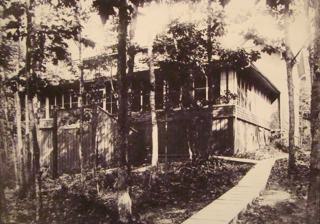
Building: Coole Park Manor
Country: United States of America
Year built: 1913
United States historic place Coole Park Manor U.S. National Register of Historic Places Show map of Wisconsin Show map of the United States Location 351 Old Fort Road La Pointe , Wisconsin Coordinates 46°45′55″N 90°47′0″W / 46.76528°N 90.78333°W / 46.76528; -90.78333 Built 1913 NRHP reference No. 05000529 Added to NRHP June 1, 2005 Coole Park Manor is a historic summer cottage in La Pointe , Wisconsin . It was built in 1913 and added to the National Register of Historic Places on July 1, 2005. The property is located on the southern shoreline of Madeline Island , and consists of the main house, workshop, garden, and three cabins. The property is also located in the neighborhood of a few other historically important places, including the La Pointe Indian Cemetery , and the LaPointe headquarters of the American Fur Company . See also National Register of Historic Places listings in Ashland County, Wisconsin References